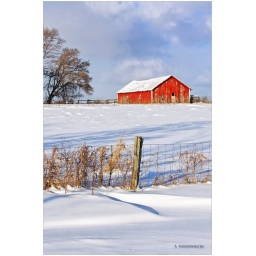
Barn and field scene along the road in rural Muskegon County, Michigan. IMG_4834_DxO_8x12_FINAL